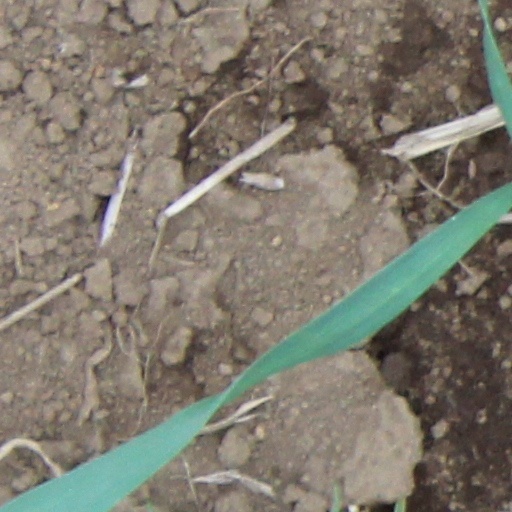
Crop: wheat